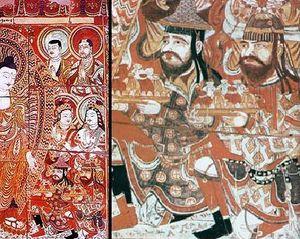
Le bouddhisme mahāyāna arrive en Chine par la route de la soie, au début du Iᵉʳ ou IIᵉ siècle, pendant la dynastie Han.
La Sogdiane ou Sogdie est une région historique recouvrant en partie l'Ouzbékistan, le Tadjikistan et l'Afghanistan et englobant les villes historiques de Samarcande et Boukhara et la vallée irriguée de Zeravchan. Elle se situe au nord de la Bactriane, à l'est de Khwarezm et au sud-est de Kangju entre l'Oxus et le Jaxartes.
Suyab est une ancienne ville sur la route de la soie, située à quelque 60 km au nord-est de Bichkek, et à 6 km au sud-est de Tokmok, dans la vallée du fleuve Chu, actuel Kirghizistan.